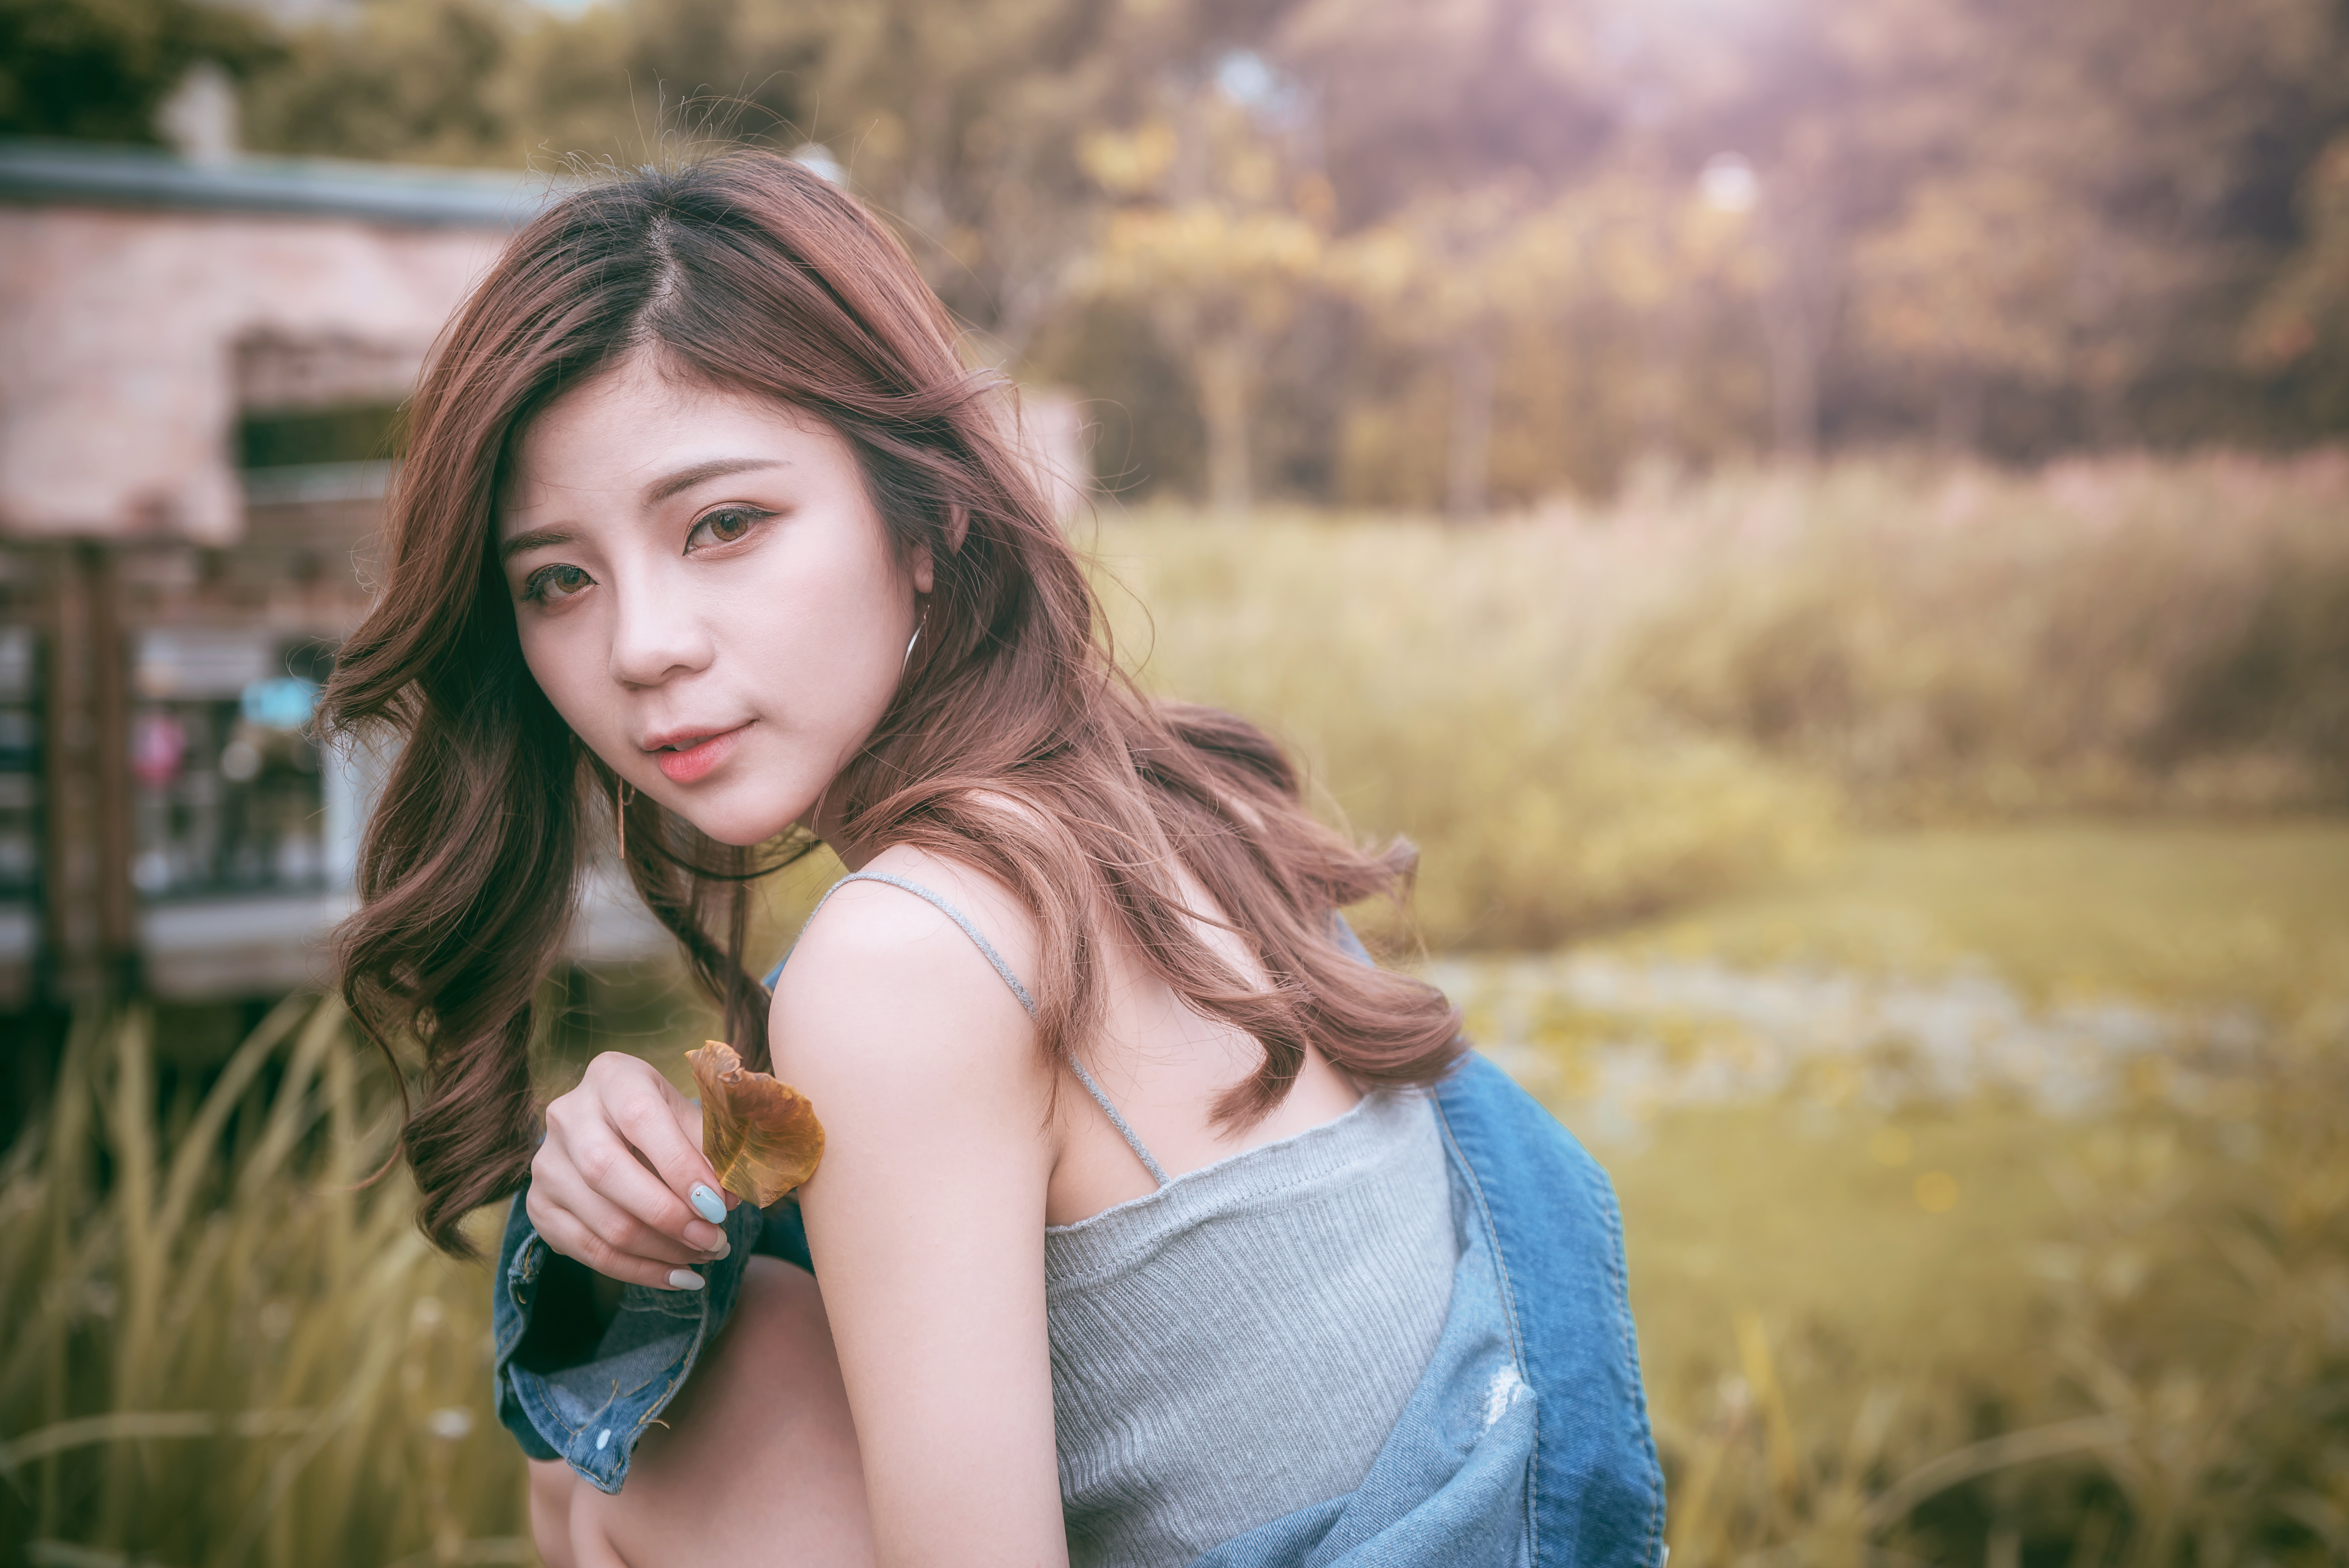
asian, girl, woman, wallpaper, sexy, models, photography, emotions, people, clothing, beauty, sweetness, portrait, People in nature, hair, face, photograph, skin, smile, long hair, hairstyle, yellow, eye, lip, grass, brown hair, portrait photography, sunlight, happy, blond, shoulder, tree, summer, flash photography, dress, plant, model, black hair, photo shoot, daydream, fawn, child, forest